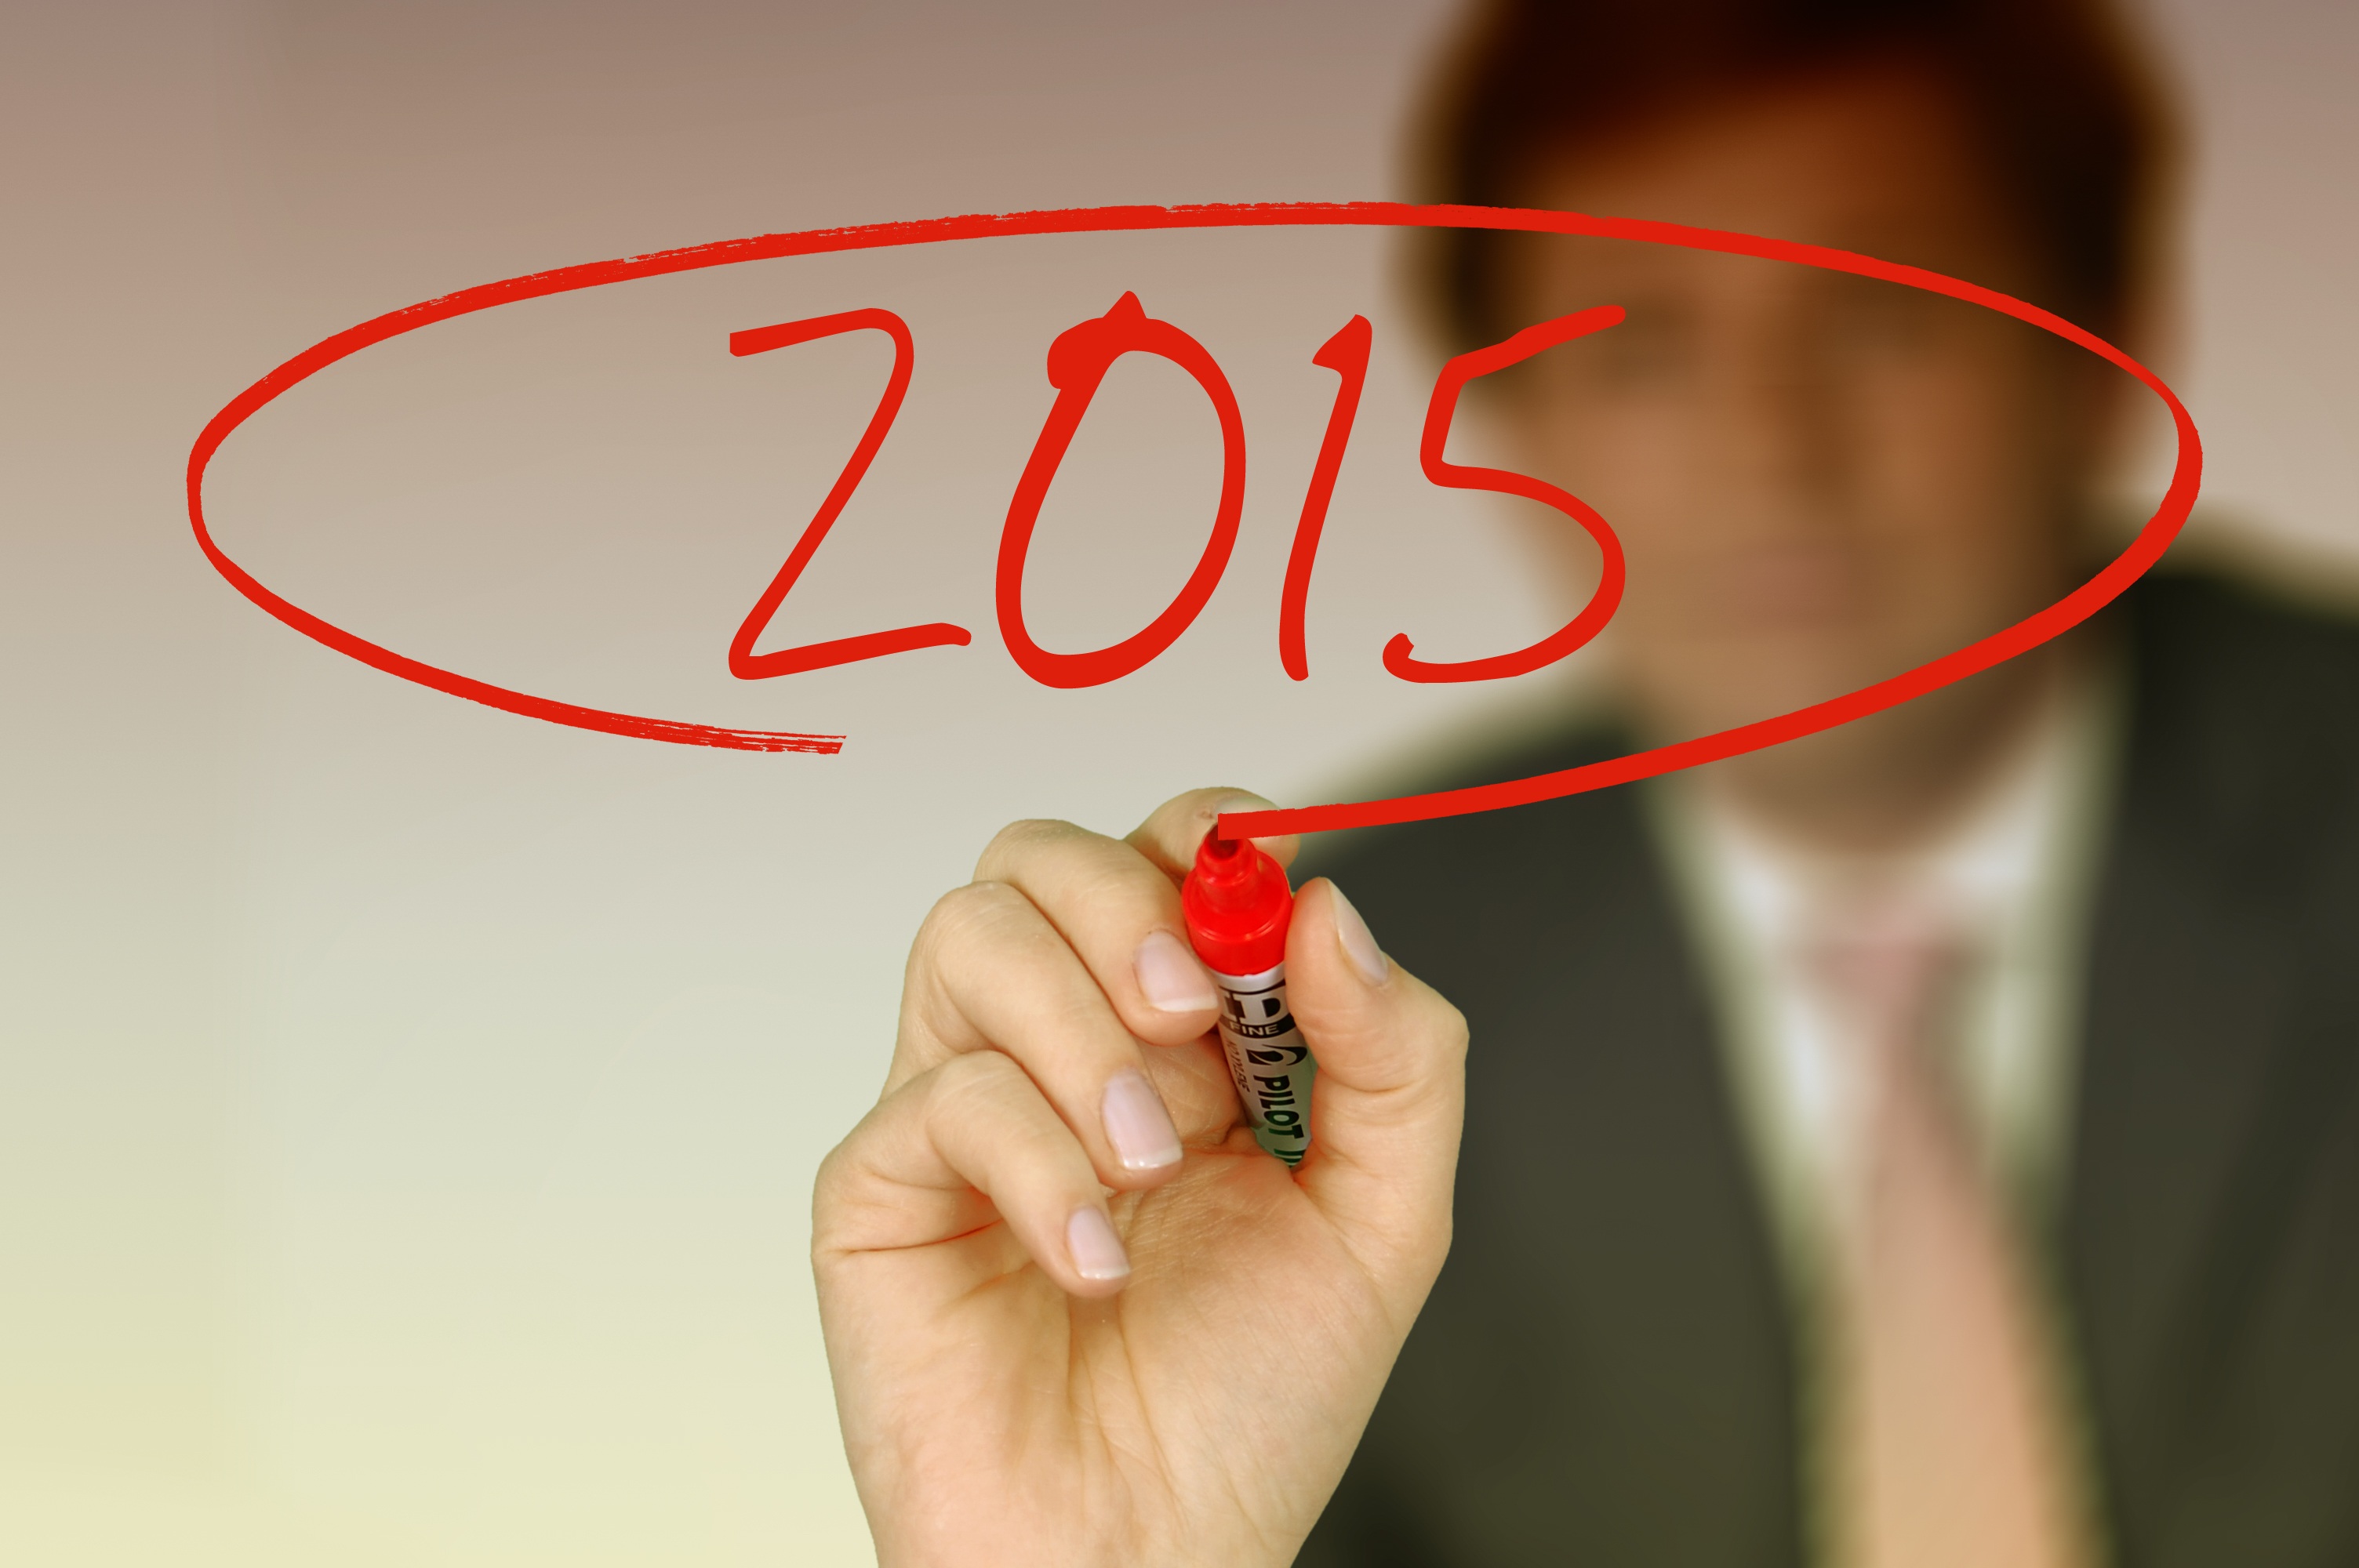
hand, advertising, love, line, finger, red, market, business, ear, brand, human body, product, customer, font, 2015, text, year, advertisement, glasses, strategy, marker, plan, concept, organ, idea, director, branding, company, leave, emotion, businessman, marketing, management, theory, analysis, new year's eve, handling, evaluation, buyer, new year's day, sense, schema, analyze, principles, term, service performance, business leadership, executive board, price calculation, principle